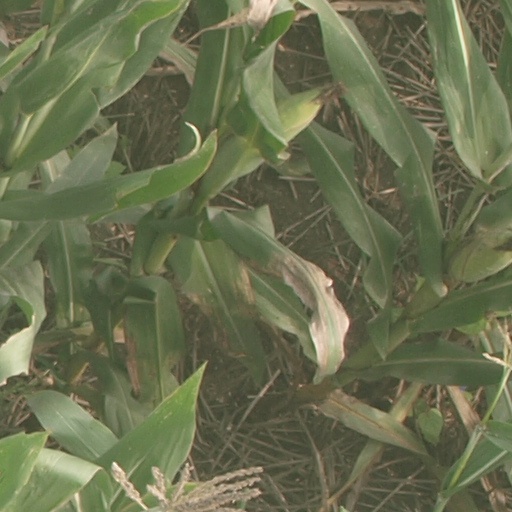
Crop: maize; corn